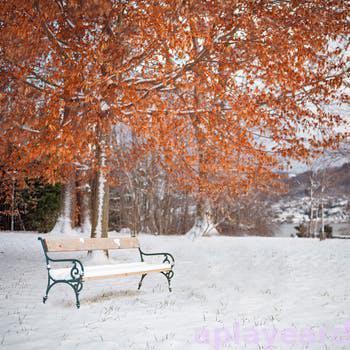
Label: Watermark